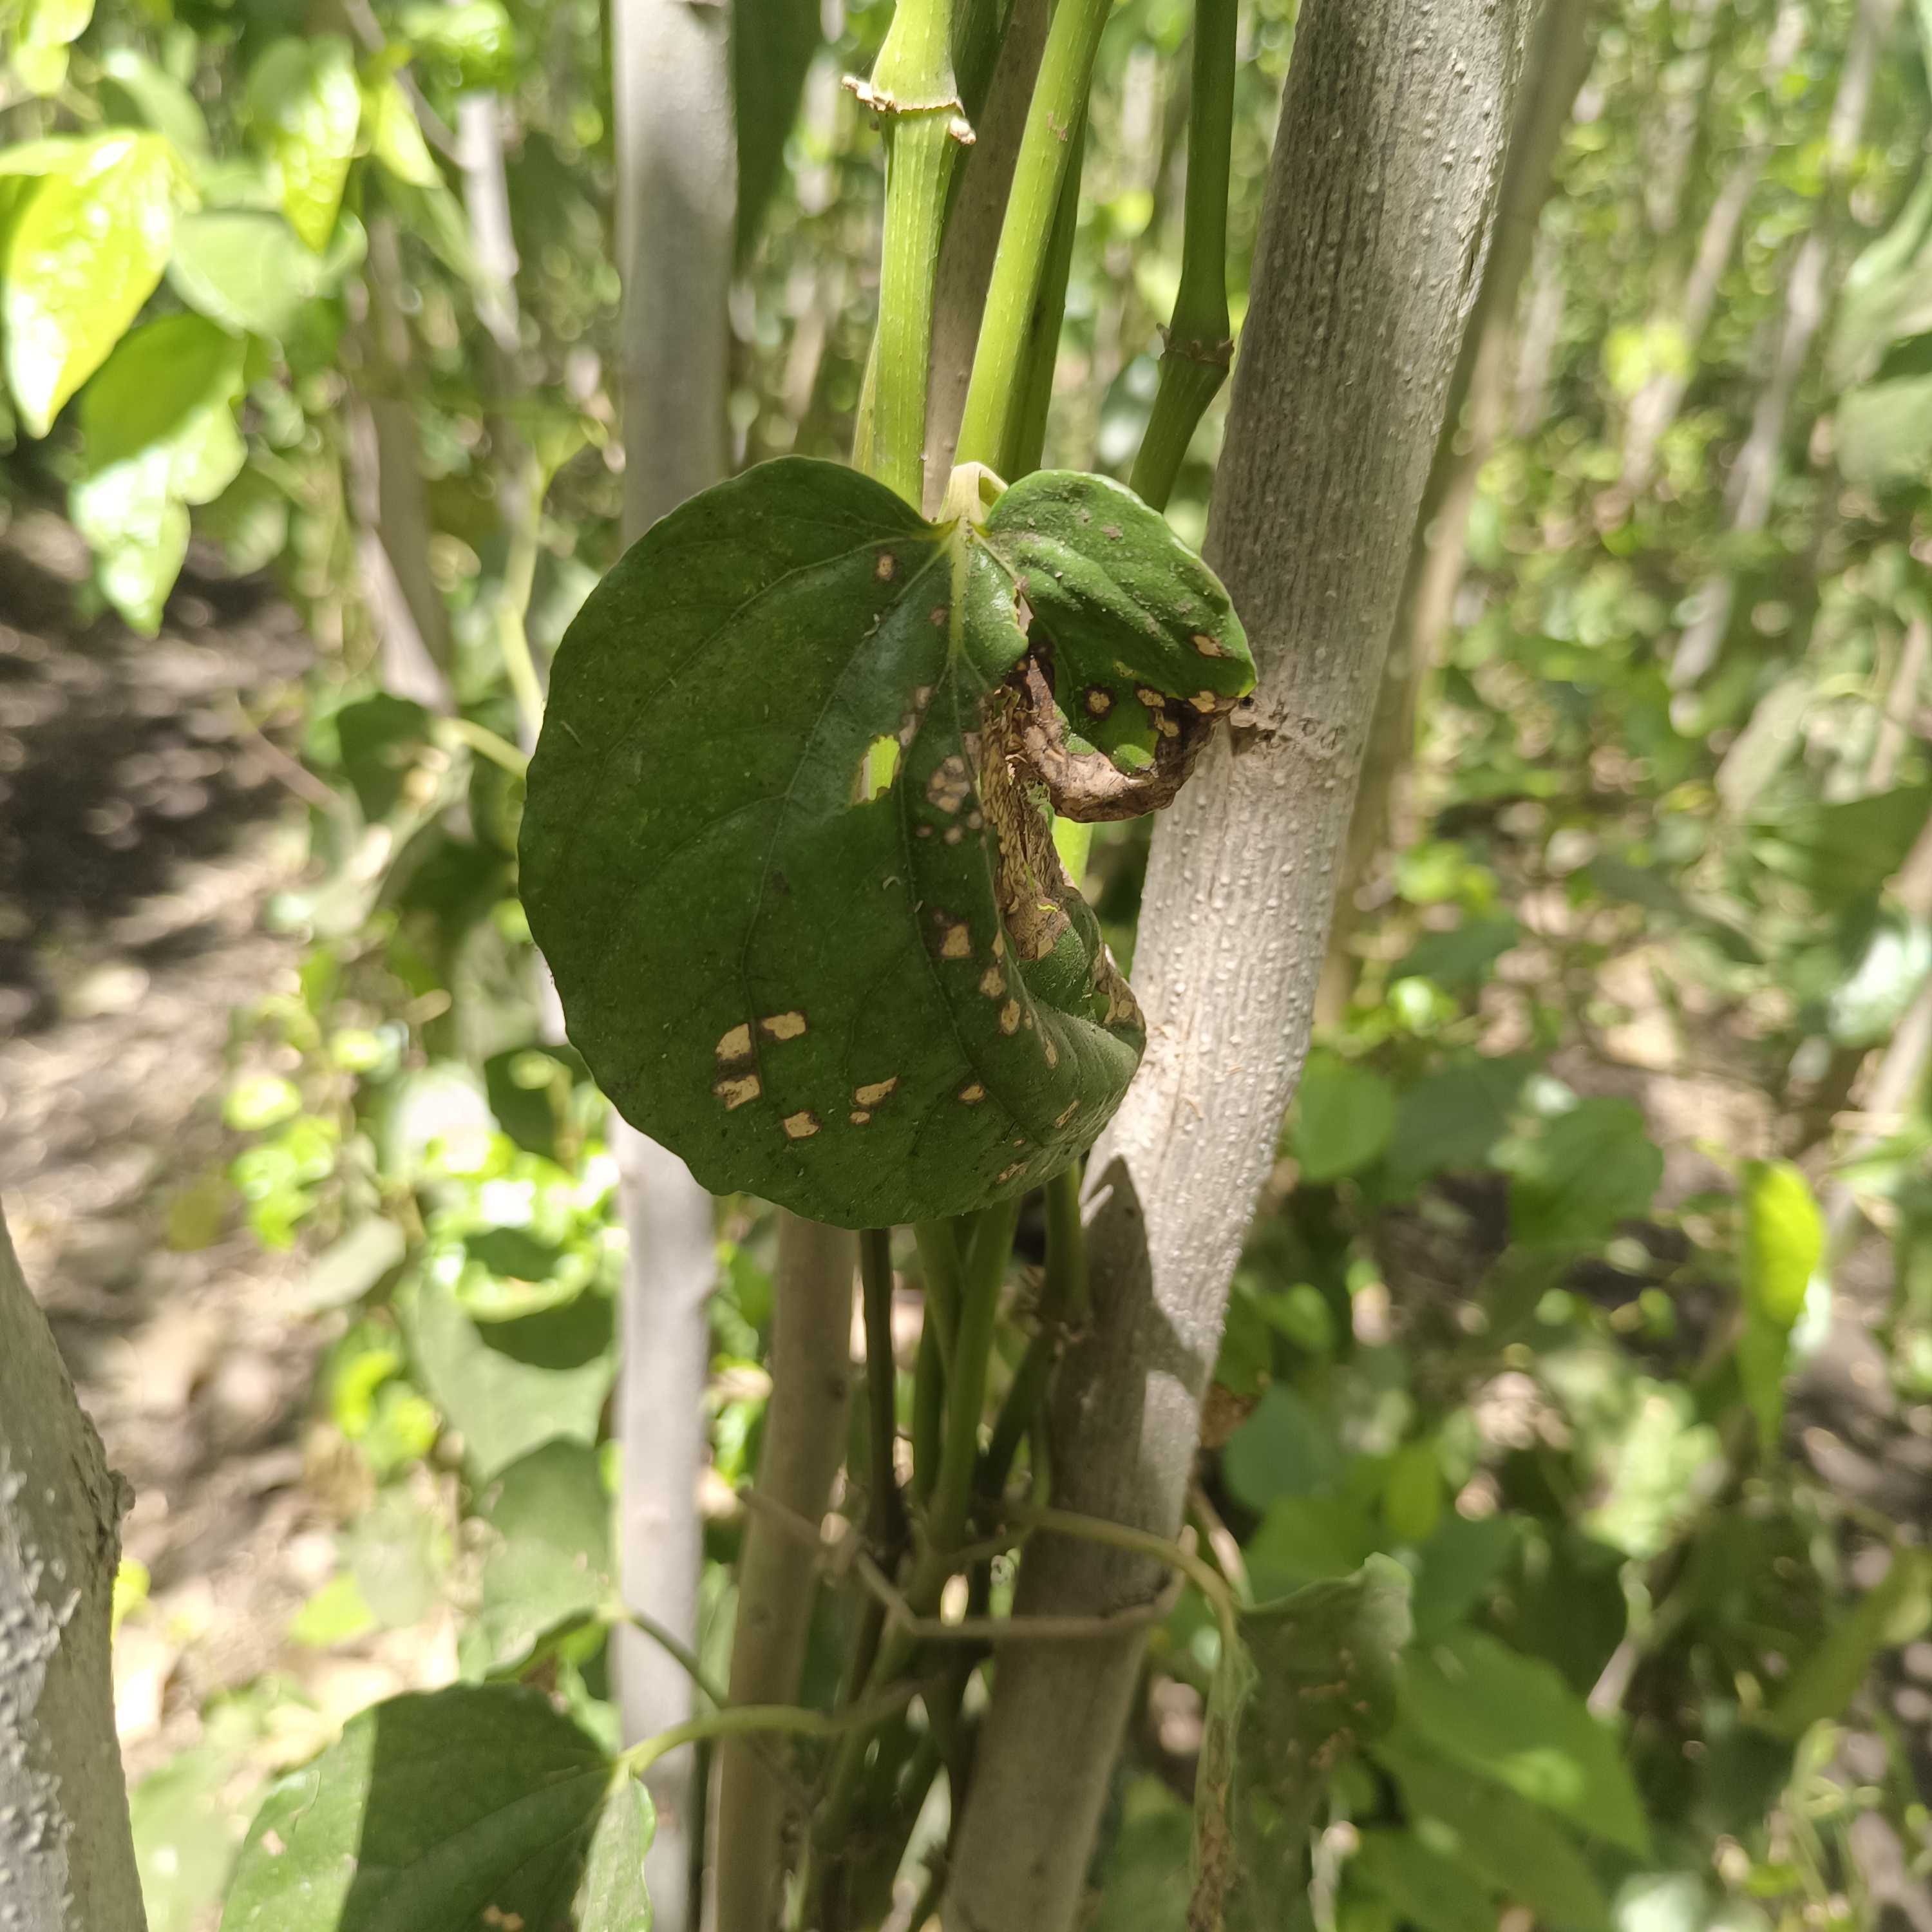
Label: Diseased